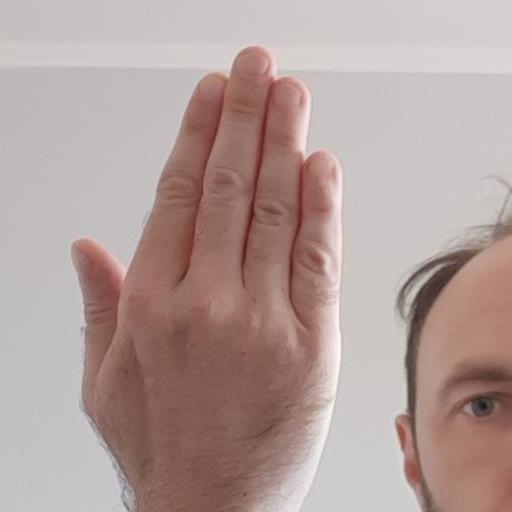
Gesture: stop_inverted